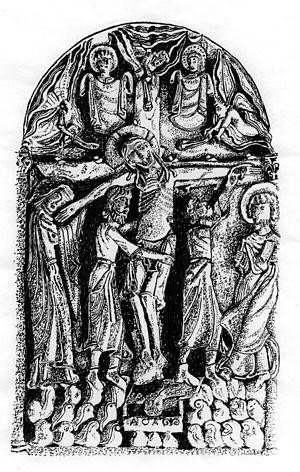
Reproduction du relief de la descente de la croix du cloitre de Santo Domingo de Silos (Province de Burgos)